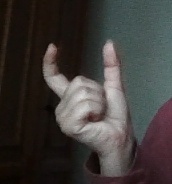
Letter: nun